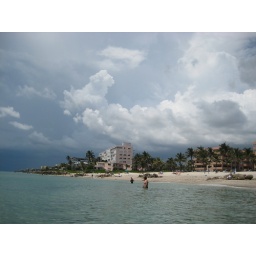
im actually standing in the water in most of these shots, unless you see sand first, of course